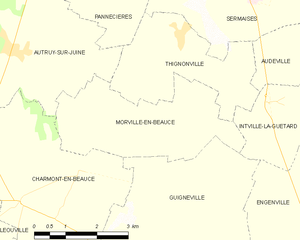
Morville-en-Beauce est une commune française située dans le département du Loiret en région Centre-Val de Loire.